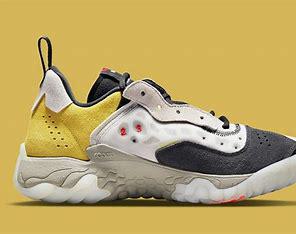
Brand: Jordan
Model: Delta 2